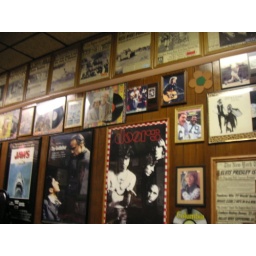
more wall shots of redendos pizza in goshen, new york